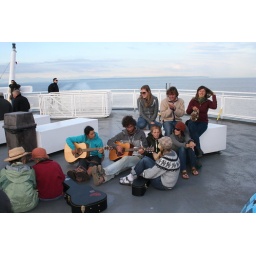
Note the two sitting near the guitar case who joined us on their own accord.